ZooPhobia

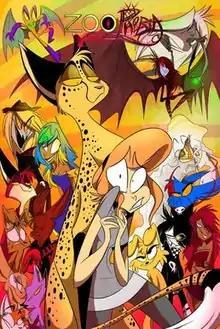
Promotional poster/banner

ZooPhobia is an American webcomic originally published in 2012 by Vivienne "VivziePop" Medrano, from which she later loosely adapted characters and plotlines for her animated musical television series "Hazbin Hotel". It follows a young woman named Cameron, who travels to an interspecies sanctuary named Safe Haven. Two "ZooPhobia" short films, "The Son of 666" and "Bad Luck Jack", were released in 2013 and 2020, respectively.